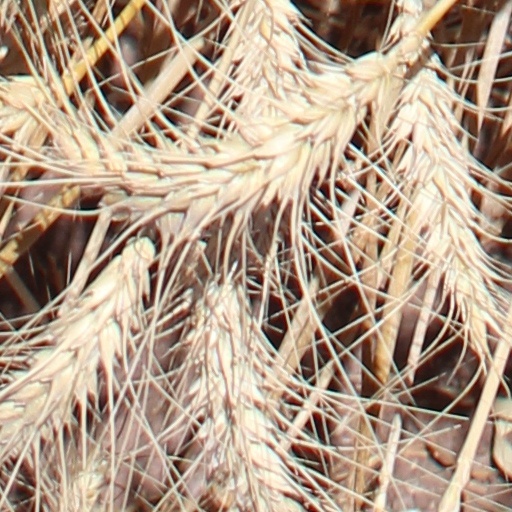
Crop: wheat